Tupolev Tu-160

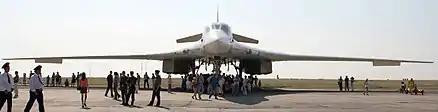
Tu-160 "Vasily Reshetnikov" at the Engels-2 air base

Alongside buying Ukrainian Tu-160s, Russia pursued other means to expanding its fleet. In June 1999, the Russian Defence Ministry and KAPO signed a contract for a delivery of a single near-complete bomber. Named "Aleksandr Molodchiy", it was the second aircraft in the eighth production batch. It arrived at Engels-2 on 10 September and was commissioned into service on 5 May 2000. The unit operating the fleet from Engels-2 was the 121st Guards Heavy Bomber Regiment which was formed up in early 1992 and received six aircraft by 1994. By the end of February 2001, the fleet stood at 15 with the addition of the eight Ukrainian Tu-160s and the new-build. The fleet was reduced to 14 due to the crash of the "Mikhail Gromov" during flight trials of a replacement engine on 18 September 2003. On 5 July 2006, a Tu-160 named "Valentin Bliznyuk", named after the Tu-160's chief designer, entered service with the Russian Air Force after completing its overhaul, bringing the total number back to 15. Built in 1986, it was formerly used as a test aircraft by Tupolev.